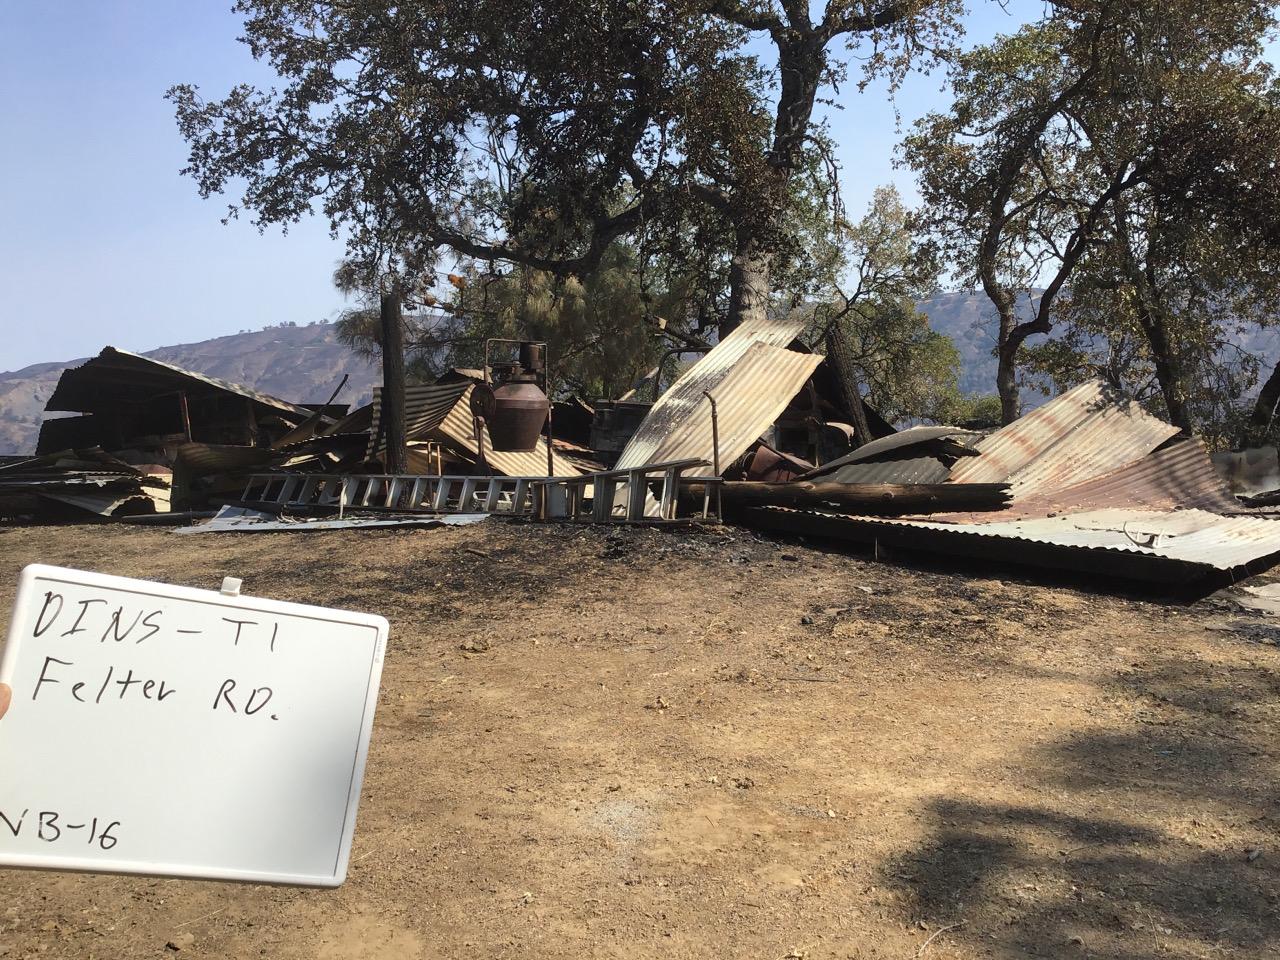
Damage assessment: destroyed